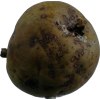
Label: pear